Small tortoiseshell

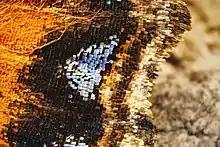
Wing scales of "Aglais urticae".

It is a medium-sized butterfly that is mainly reddish orange, with black and yellow markings on the forewings as well as a ring of blue spots around the edge of the wings. It has a wingspan ranging from 4.5 to 6.2 cm.